Enid, Oklahoma

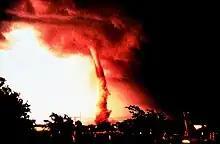
A tornado occurred in Enid on June 5, 1966. For years, this photo was featured on the cover of Weather Service publications on tornadoes and severe weather, and it was the sole tornado photograph in many textbooks.

Prior to the Land Run of 1893, the land where present day Enid, Oklahoma sits was part of O County in the Cherokee Outlet, and was occupied by the Cherokee people following the Treaty of New Echota and the Cherokee trail of tears. Historically, the area was a hunting ground for the Wichita, Osage, and Kiowa tribes. The Chisholm Trail, stage coach lines, mail routes, and railroads passed through stations in the town which was then known as Skeleton. In summer 1889, M.A. Low, a Rock Island official, visited the local railroad station then under construction, and inquired about its name. Disliking the original name, he renamed the station Enid, after a character in Alfred Lord Tennyson's "Idylls of the King". However, a more fanciful story of how the town received its name is popular. According to that tale, in the days following the land run, some enterprising settlers decided to set up a chuckwagon and cook for their fellow pioneers, hanging a sign that read "DINE". Some other, more free-spirited settlers, turned that sign backward to read, of course, "ENID". The name stuck.